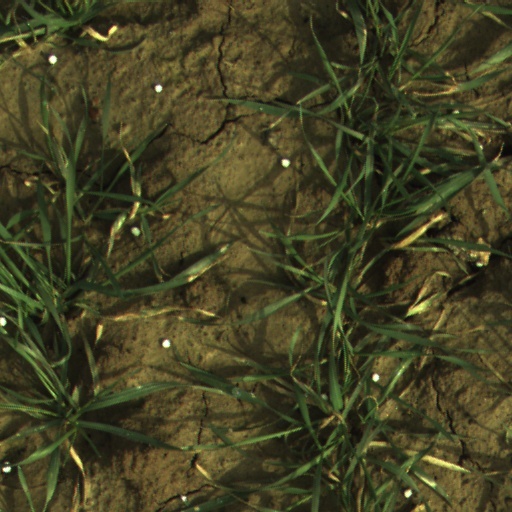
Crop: wheat